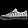
Label: Sneaker